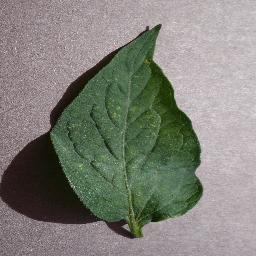
Label: Tomato___Spider_mites Two-spotted_spider_mite